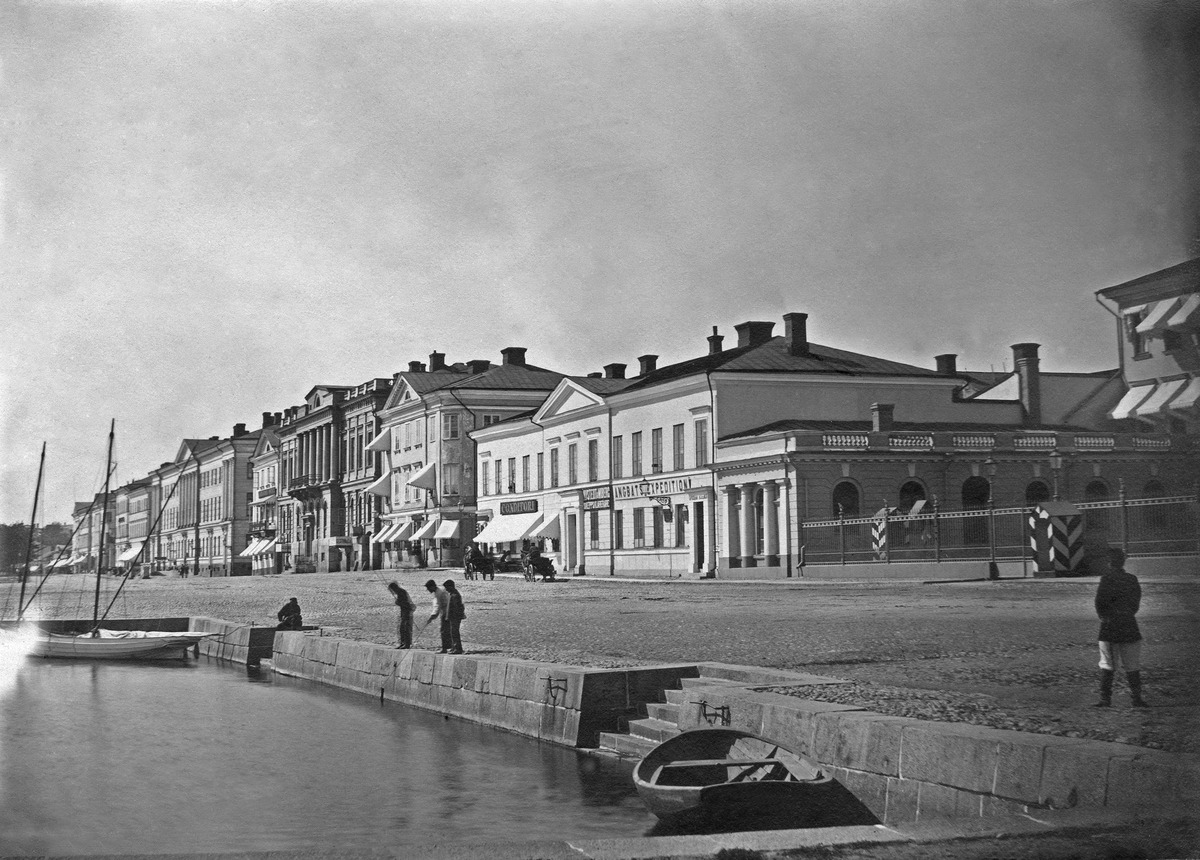
Kauppatori (Eteläsatama)
sisällön kuvaus: Kauppatori (Eteläsatama). Taustalla Pohjoisesplanadi 3, 5, 7, 9, 11-13 (oikealta lukien, jatkuu). mustavalkoinen
Ajankohta: kuvausaika 1880 n.
Paikka: Suomi, Uusimaa, Helsinki, Kaartinkaupunki Helsinki, Kauppatori. Pohjoisesplanadi 3, 5, 7, 9, 11-13
Aiheet: rakennukset julkiset rakennukset, jalankulkijat, veneet purjeveneet soutuveneet, hevosajoneuvot, torit, osuustoiminta